Giebichenstein boulder

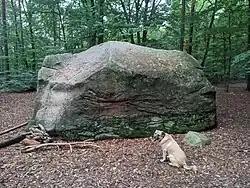
The "Giebichenstein" near Stöckse, Germany

The Giebichenstein near Stöckse, Germany, in the district of Nienburg, Lower Saxony, is one of the largest erratic boulders of northern Germany. It weighs around . A picture of the Giebichenstein is part of the emblem of the Stöckse municipality.